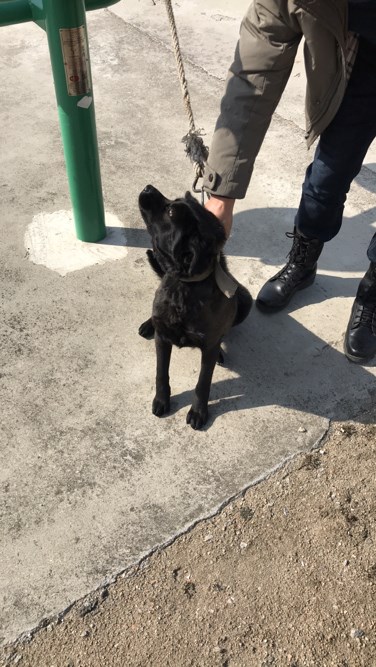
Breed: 3336-n000121-chinese_rural_dog